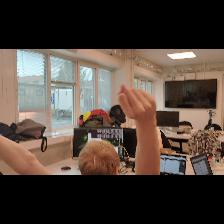
Label: Human